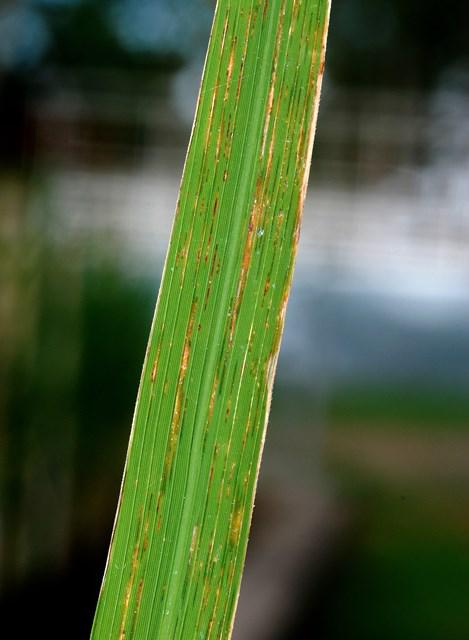
Plant: Wheat
Disease: wheat bacterial leaf streak (black chaff)